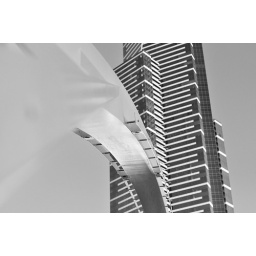
Freaky bridge over the Yarra with the Eureka tower in the background, Shot using in camera mono w/ red filter